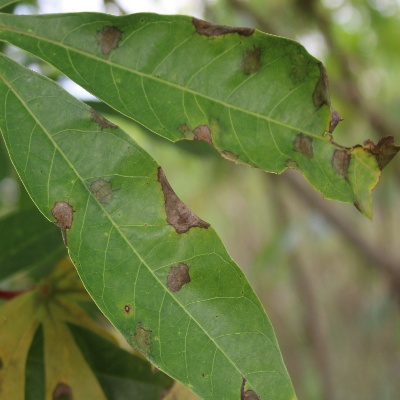
Crop: Cassava
Condition: brown spot